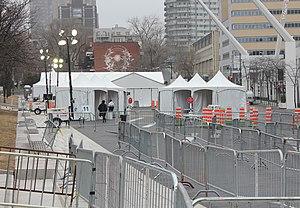
Clinique temporaire COVID19 à Place des Arts Montréal, 3 avril 2020
Cet article relate la chronologie de la pandémie de Covid-19 au Québec.